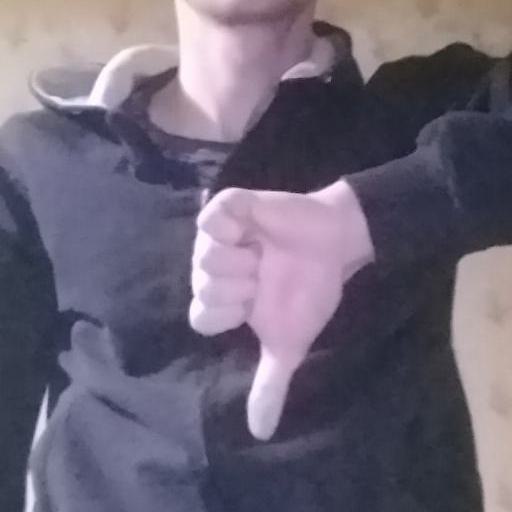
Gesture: dislike